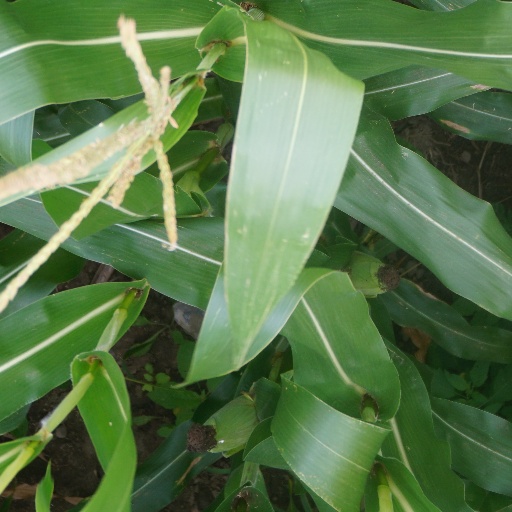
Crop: maize; corn